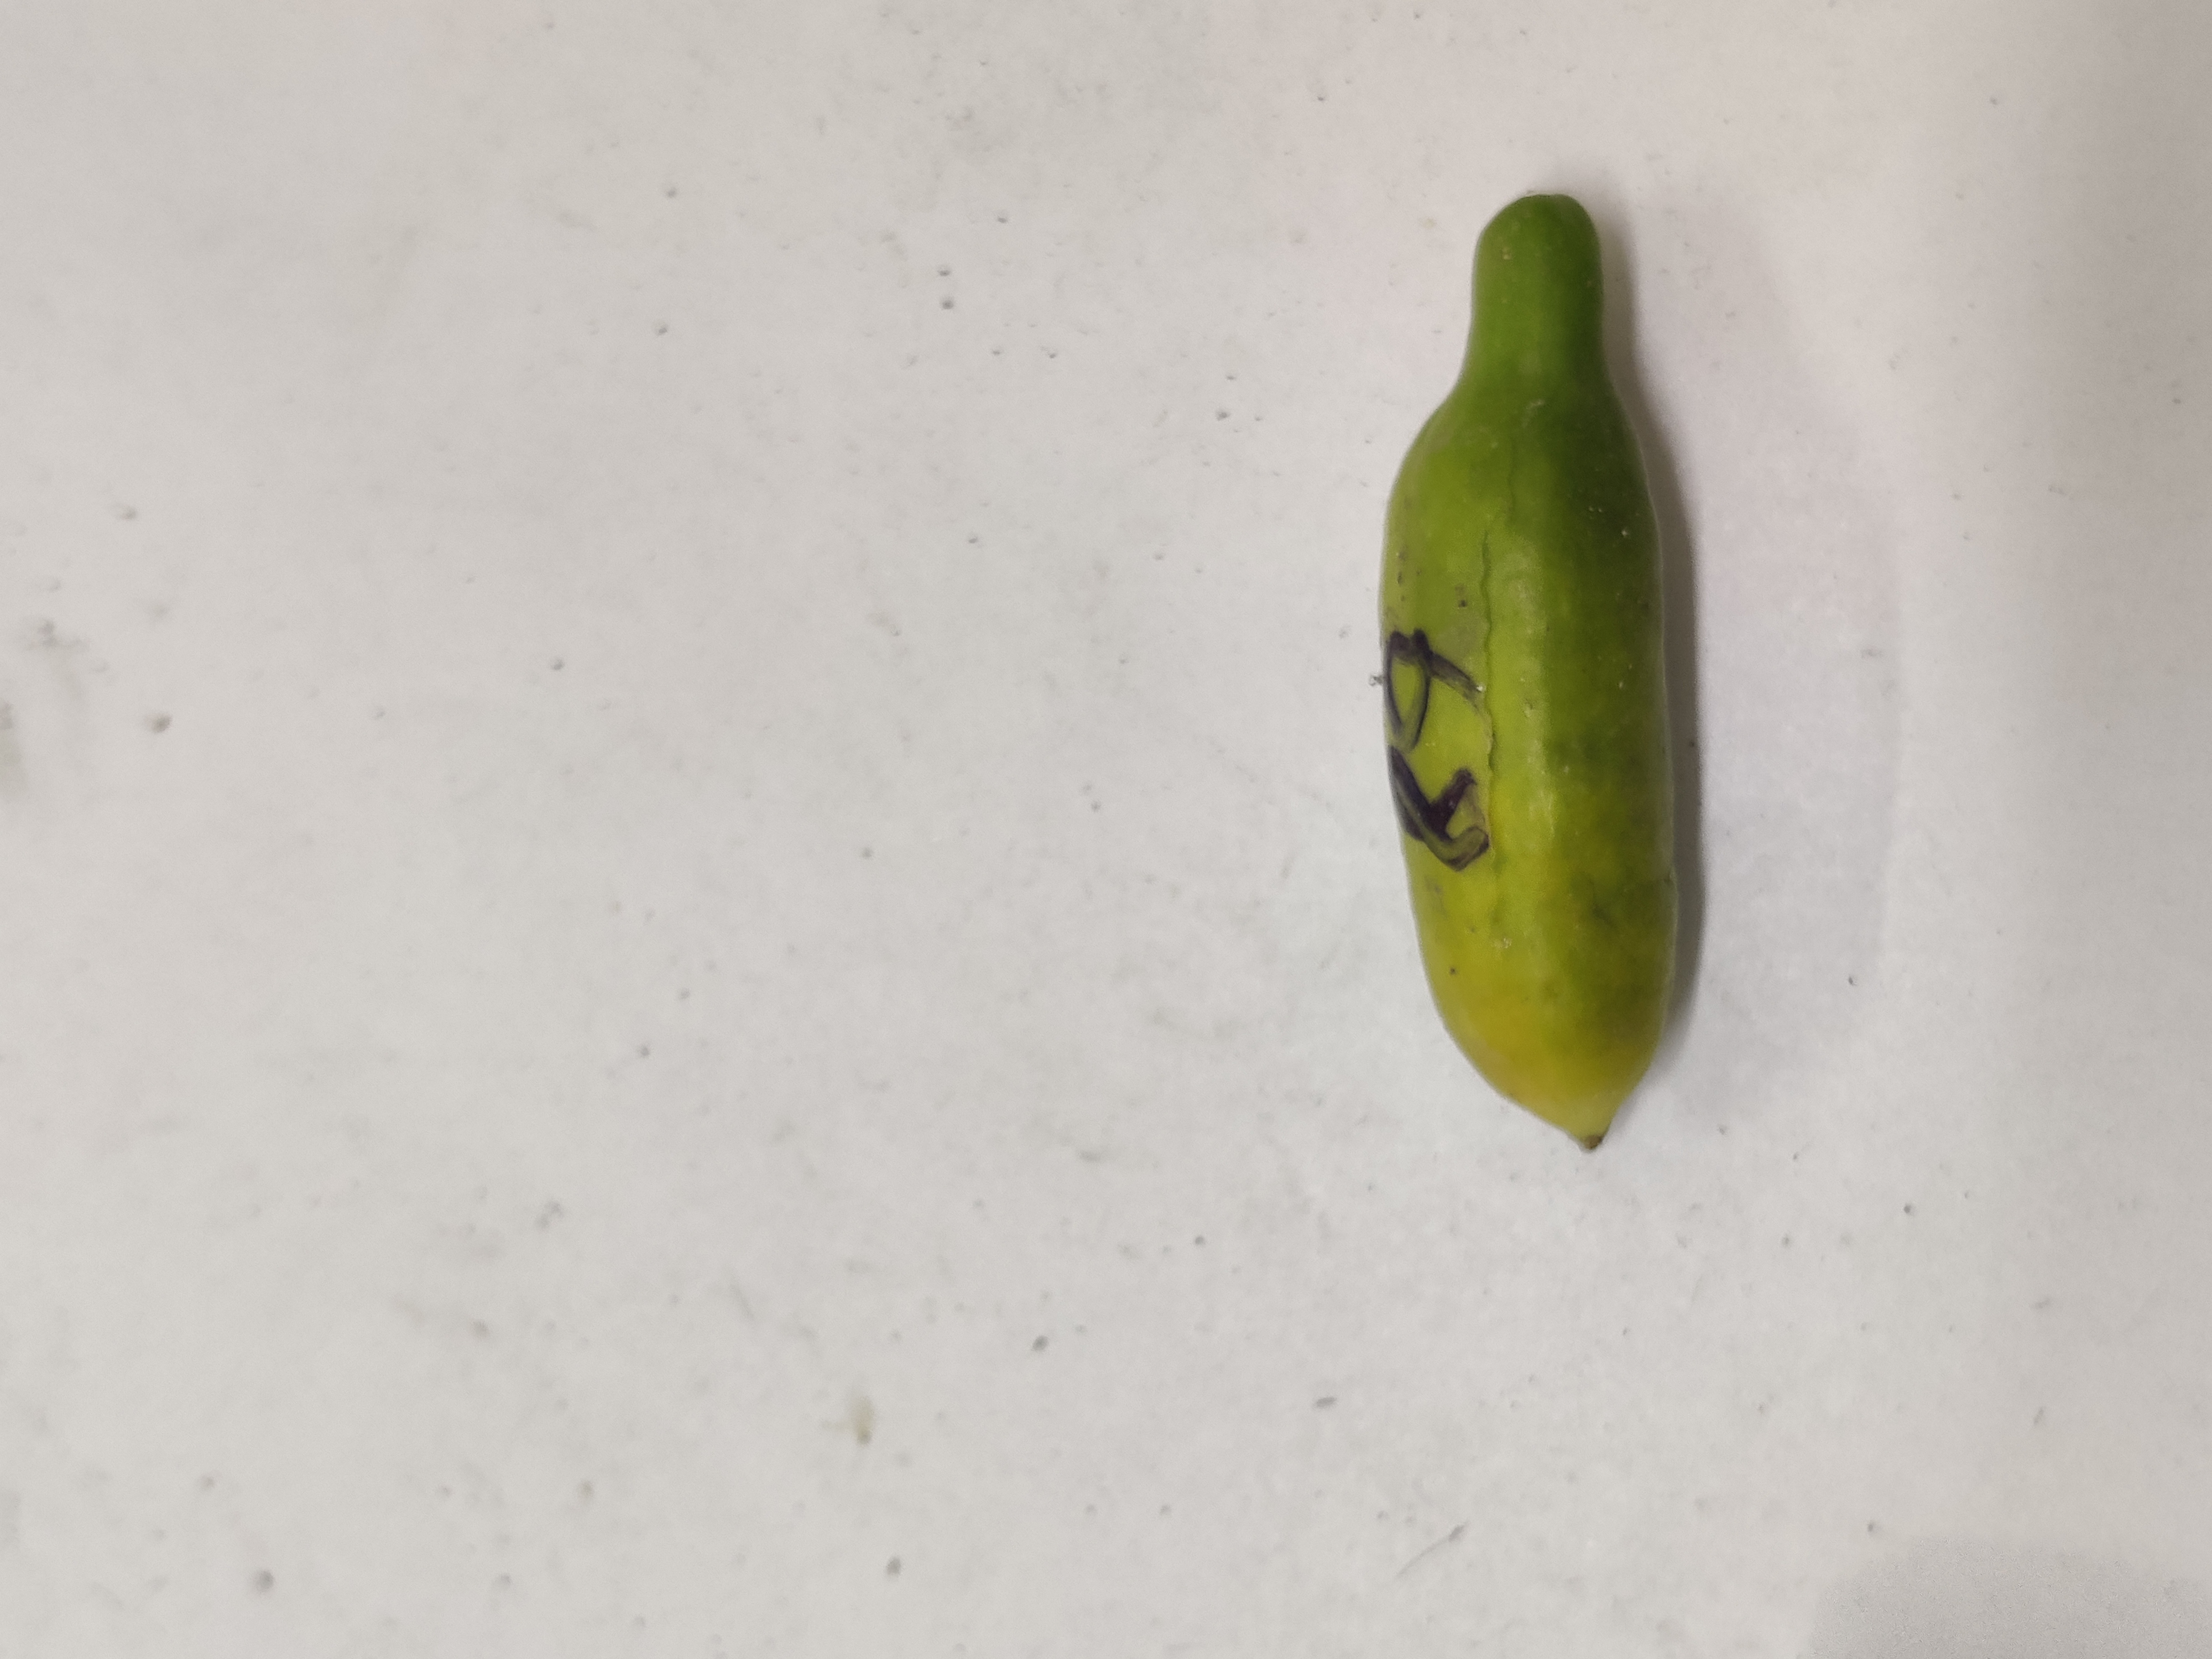
Crop: Ivy Gourd
Condition: Severely Damaged